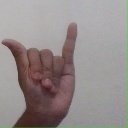
अक्षर: य